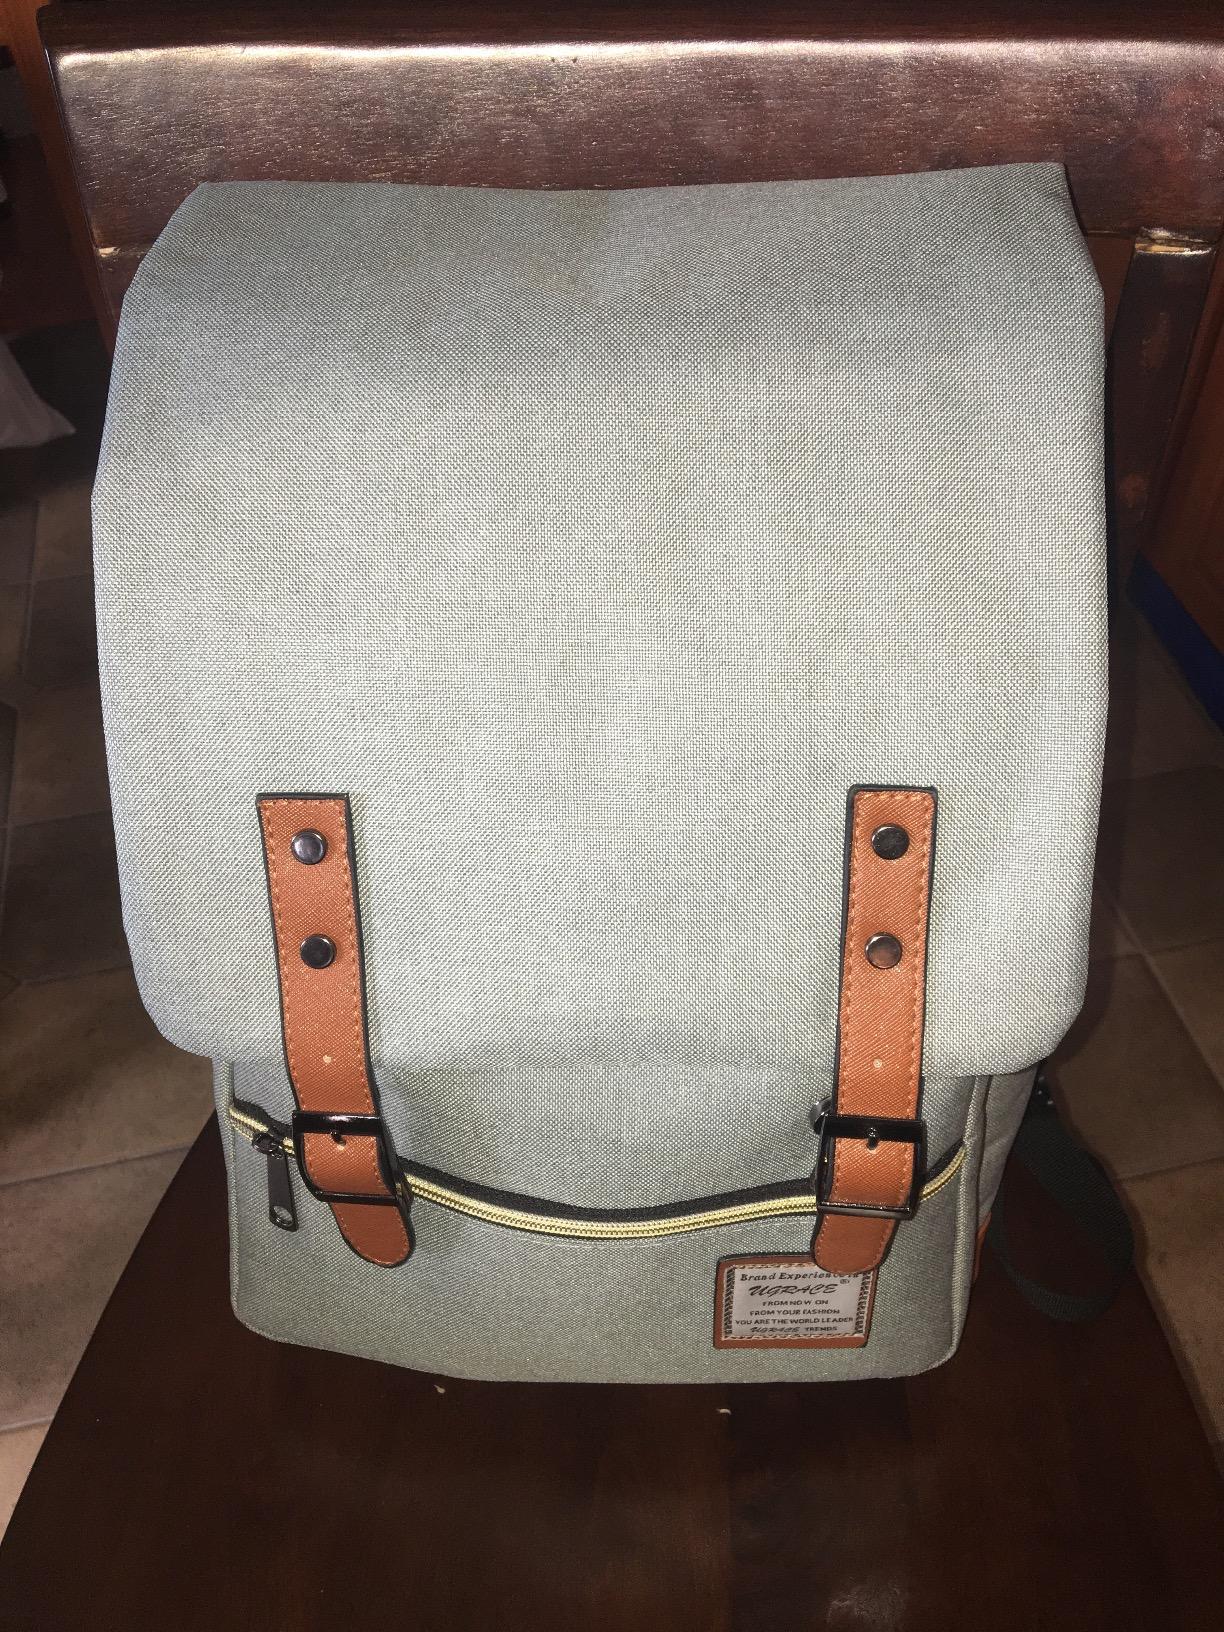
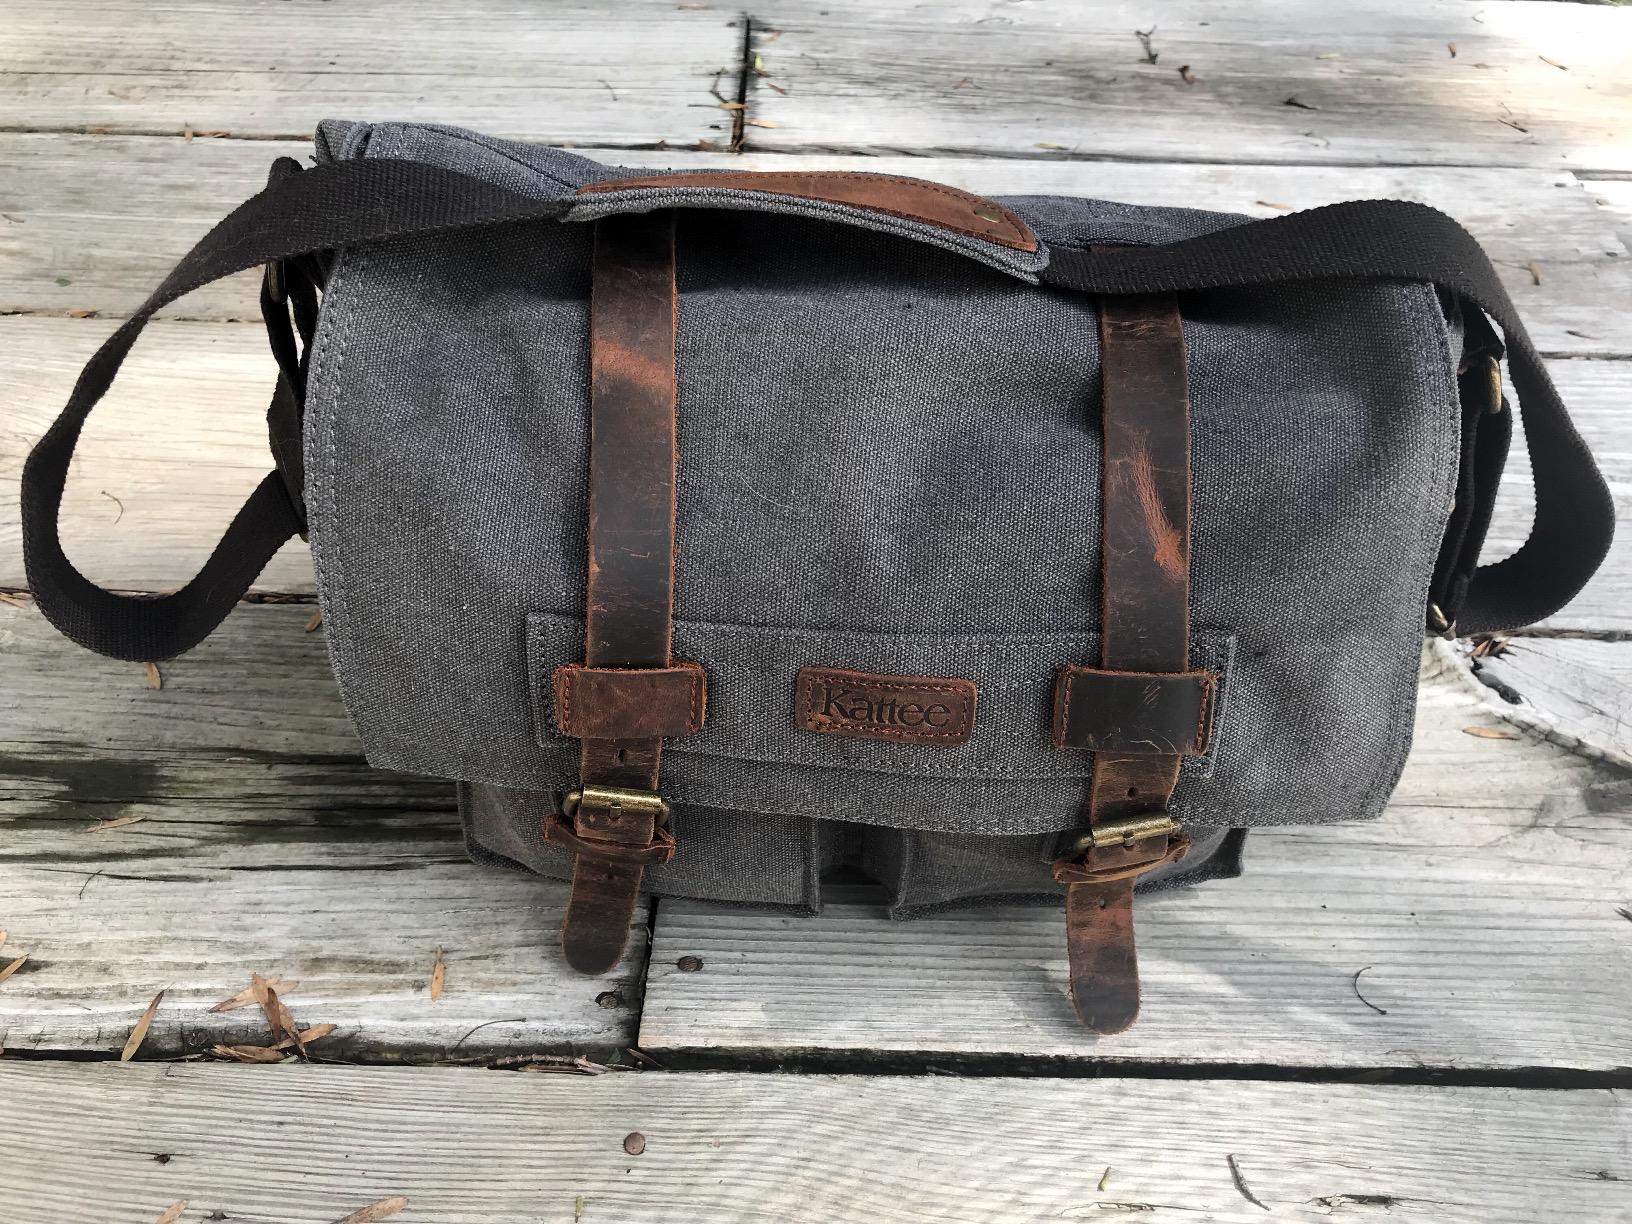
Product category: bag
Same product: no